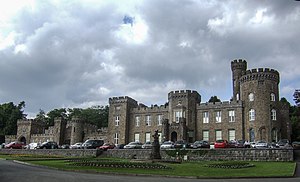
Borge og slotte i Wales / Merthyr Tydfil
Front view of Cyfarthfa Castle, Merthyr Tydfil, South Wales.
"Dette er en liste over borge og slotte Wales, der nogle gange omtales som ""castle capital of the world"" på grund af deres høje densitet. Wales havde omrkgin 600 borge og slotte, hvoraf omrking 100 stadig er bevaret, enten som ruiner eller som restaurererede bygninger. Resten er gået til grunde eller er i dag blot tørre volgrave, jordvolde og lignende voldsteder. Mange af disse steder bliver drevet af Cadw, der er Wales' regerings organisation, der tager sig af historiske og forhistoriske mindesmærker.